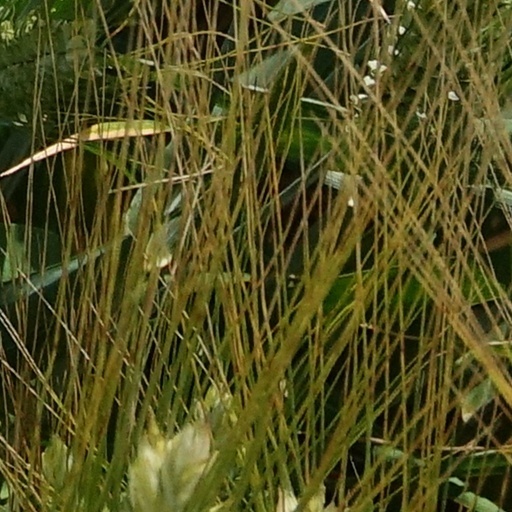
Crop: wheat